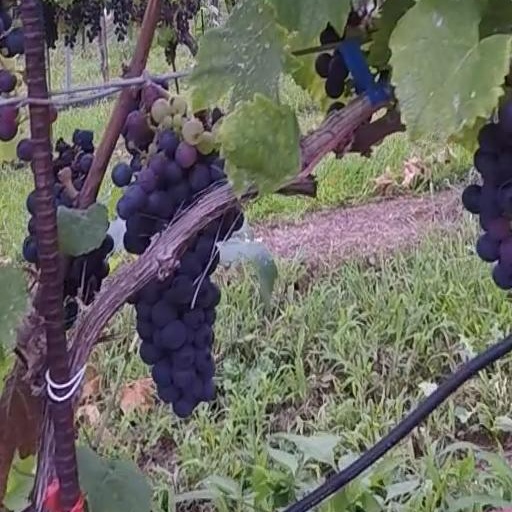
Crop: grape